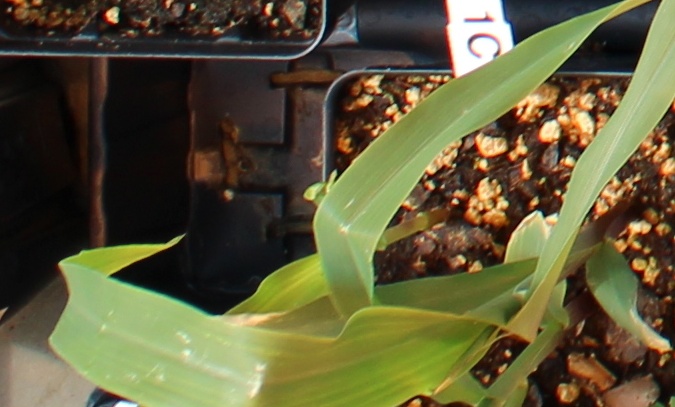
Label: Corn